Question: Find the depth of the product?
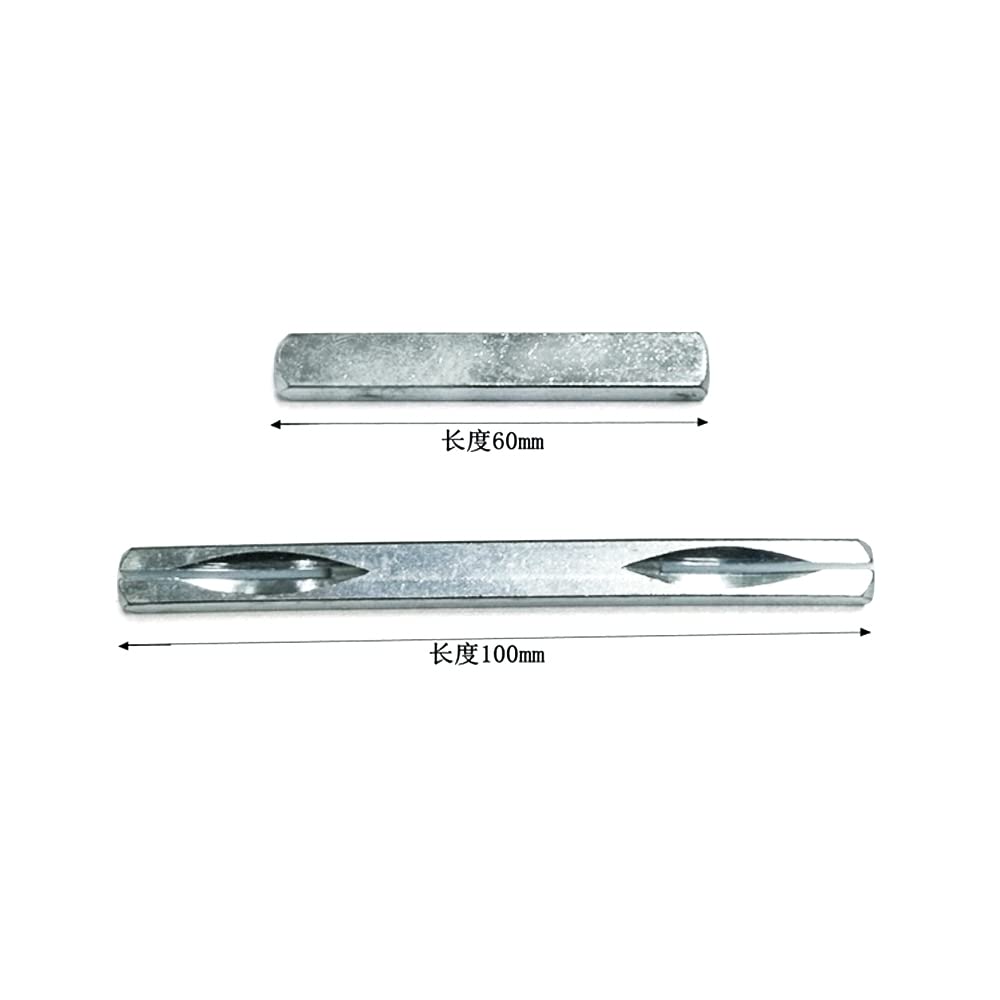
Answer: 100.0 millimetre